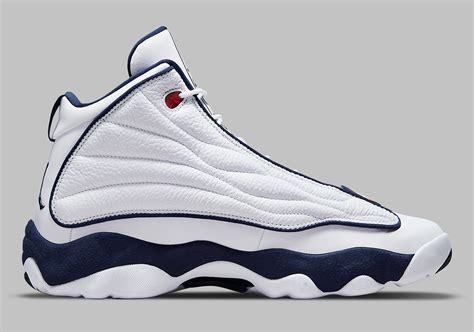
Brand: Jordan
Model: Pro Strong